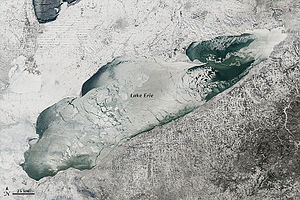
Lake Erie
Lake Erie d. 9. januar 2014
Lake Erie er en af de fem store søer i Nordamerika som udgør Great Lakes. Lake Erie er plaget af forurening og deraf følgende algeopblomstring.